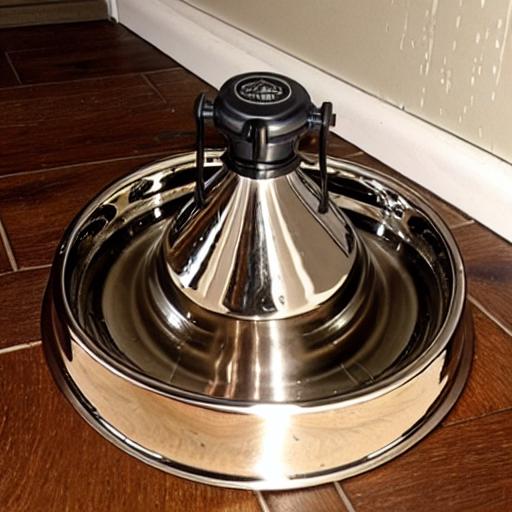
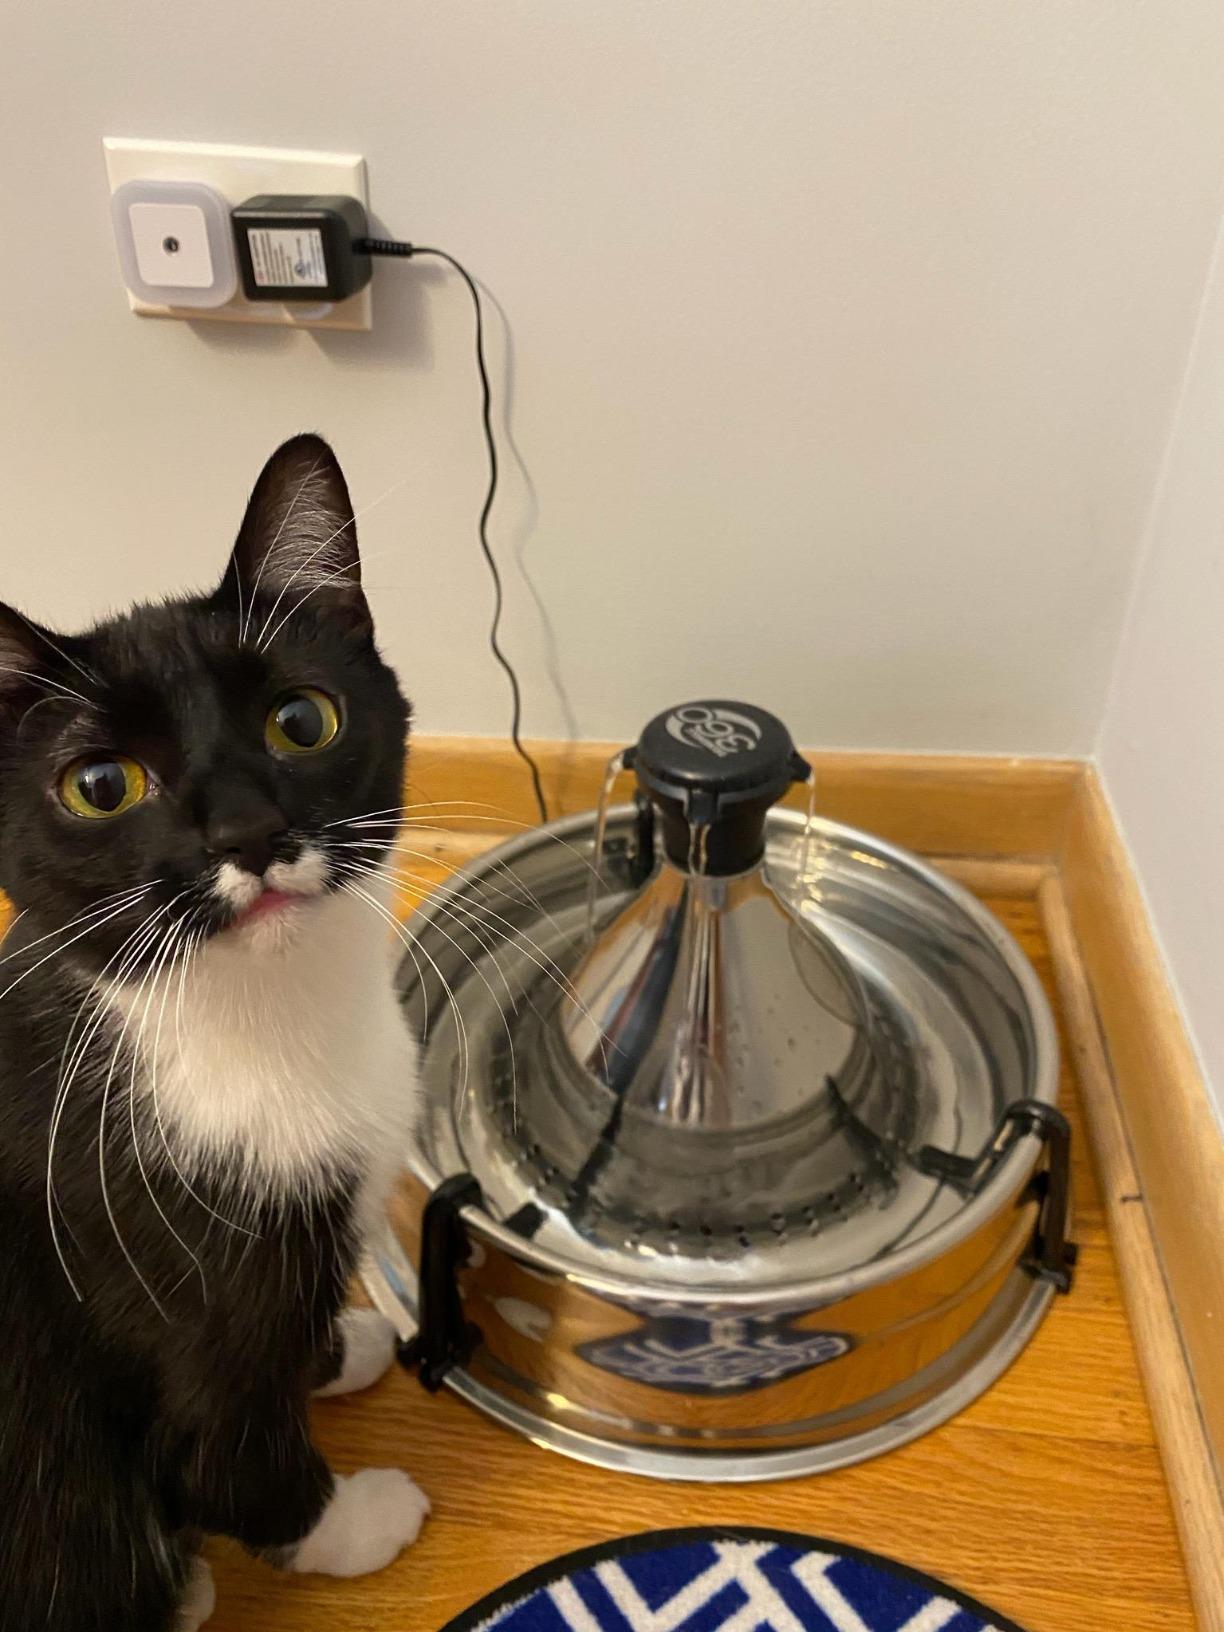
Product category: items_bowl
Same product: no